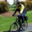
Label: bicycle